University Medical Center Schleswig Holstein

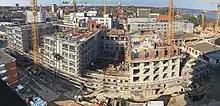
Panorama Campus Kiel

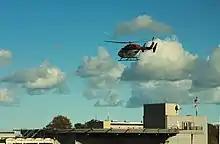
DRF rescue helicopter at Campus Kiel

The UKSH has a heliport with a foam extinguishing system in Lübeck. The helicopters Christoph 12 and Christoph 42 regularly land at the medical center.